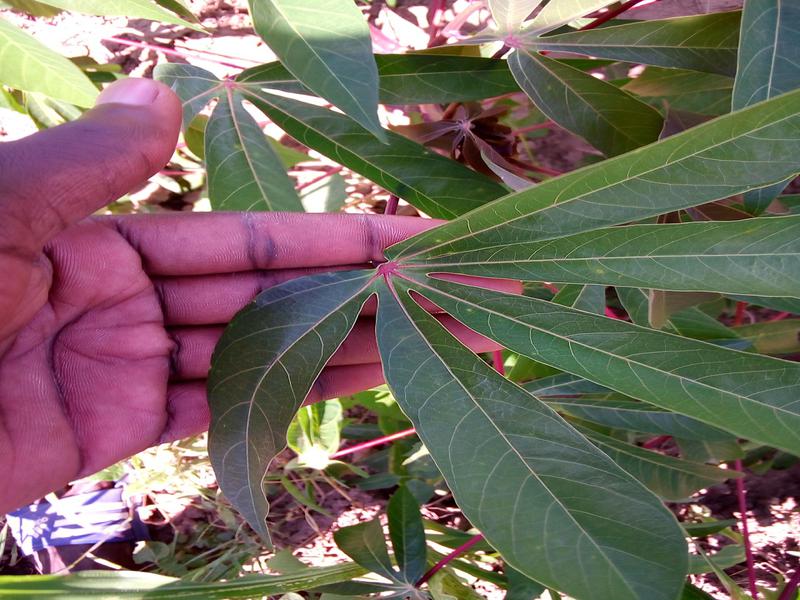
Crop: cassava
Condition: healthy